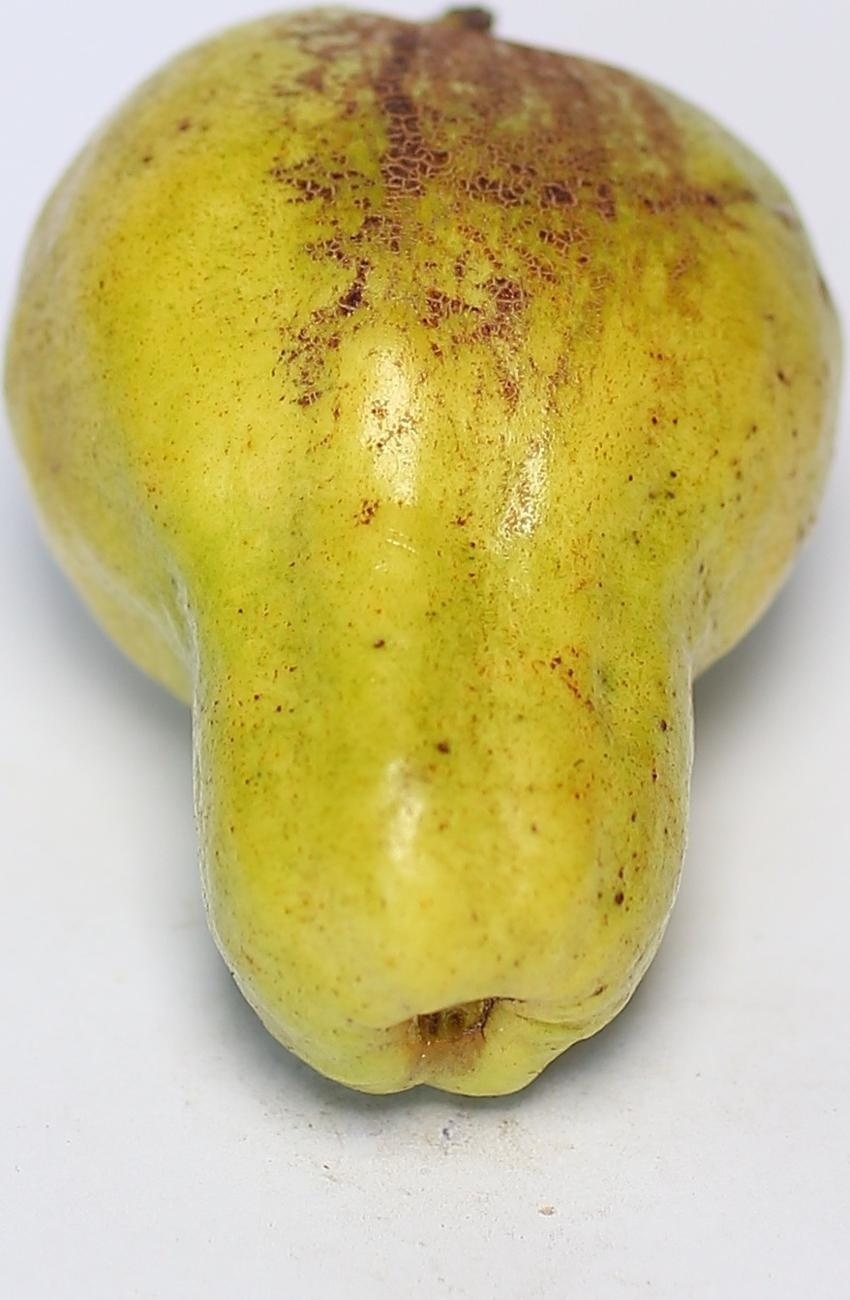
Maturity: ripe
Variety: local-sindhi